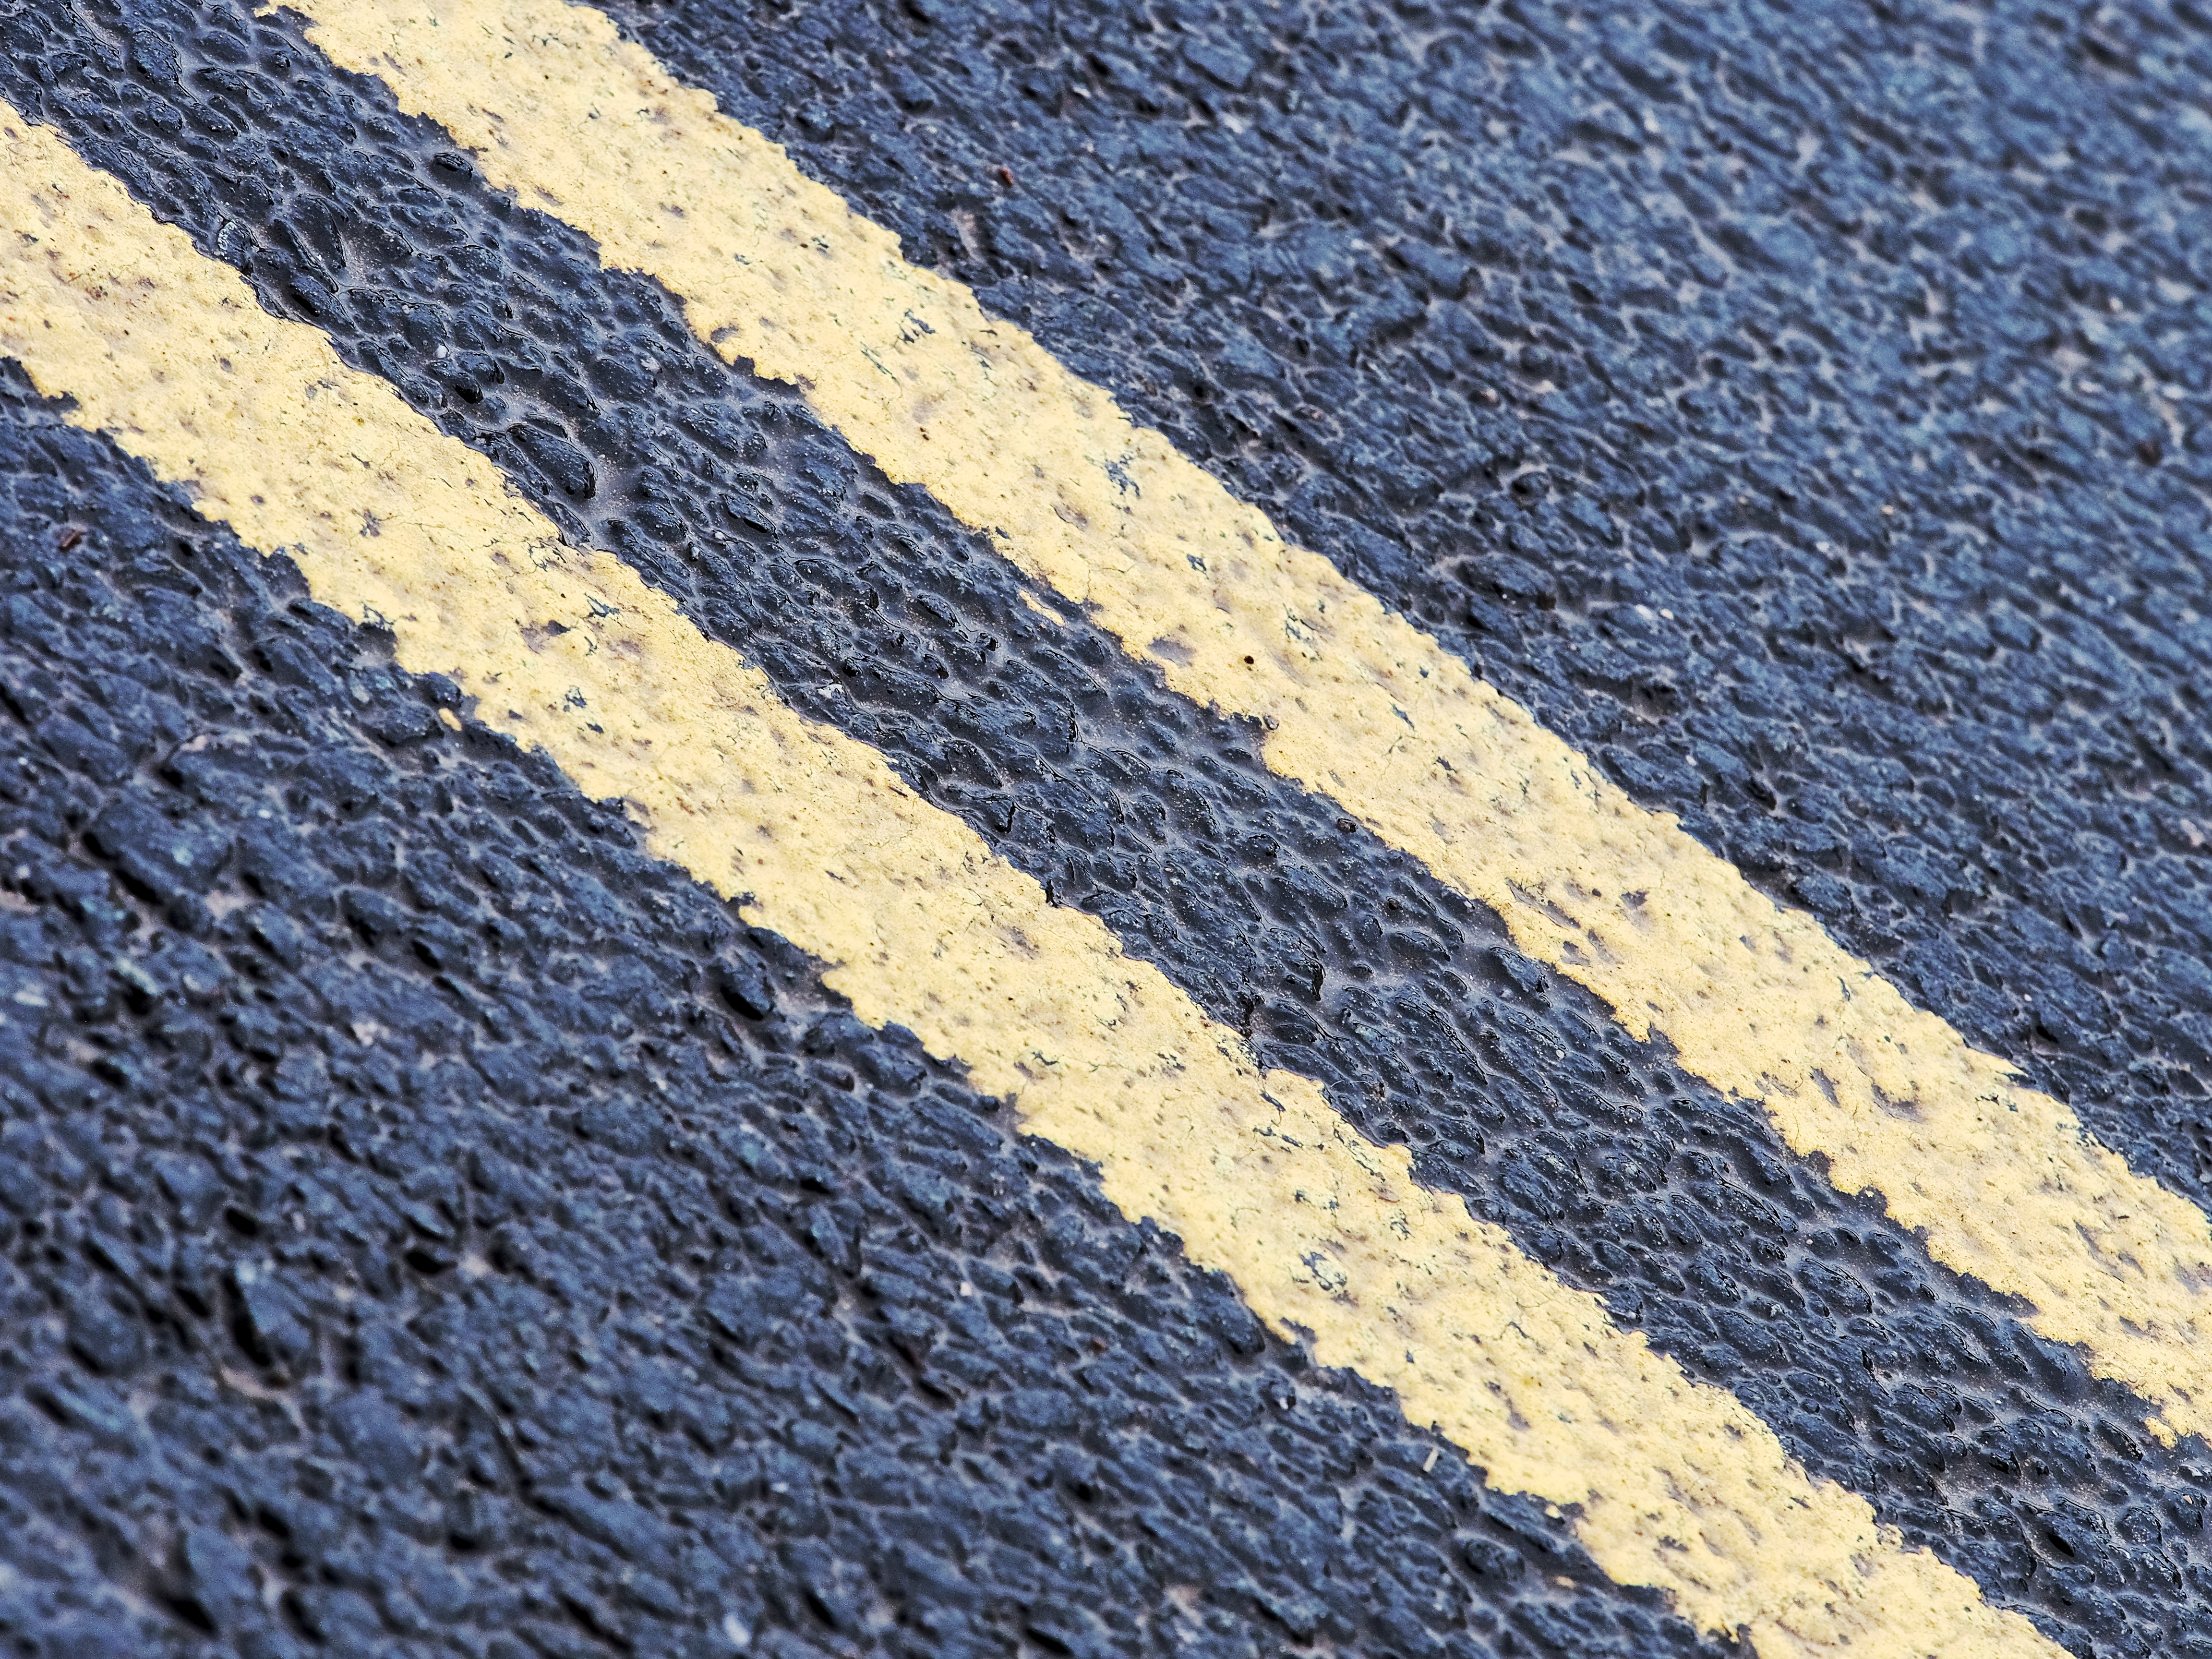
sand, road, traffic, field, floor, parking, wall, asphalt, line, soil, blue, yellow, surface, double, forbidden, diagonal, control, fine, law, rules, prohibit, sin, prevention, flooring, ban, restriction, no parking, no waiting, clearway, restrict, forbid, prevent, road surface